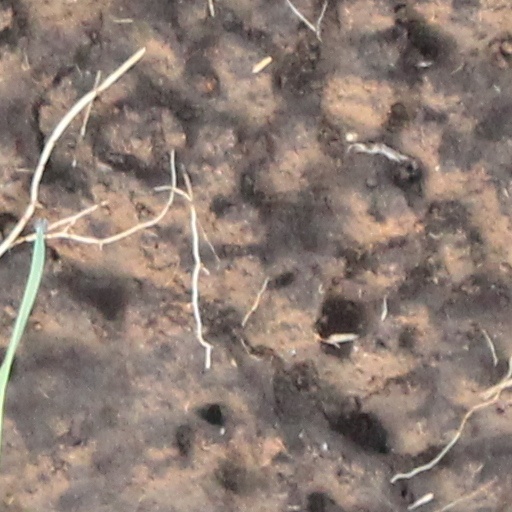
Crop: wheat